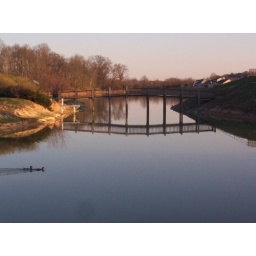
A small wooden bridge in Tennessee.